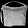
Label: Bag